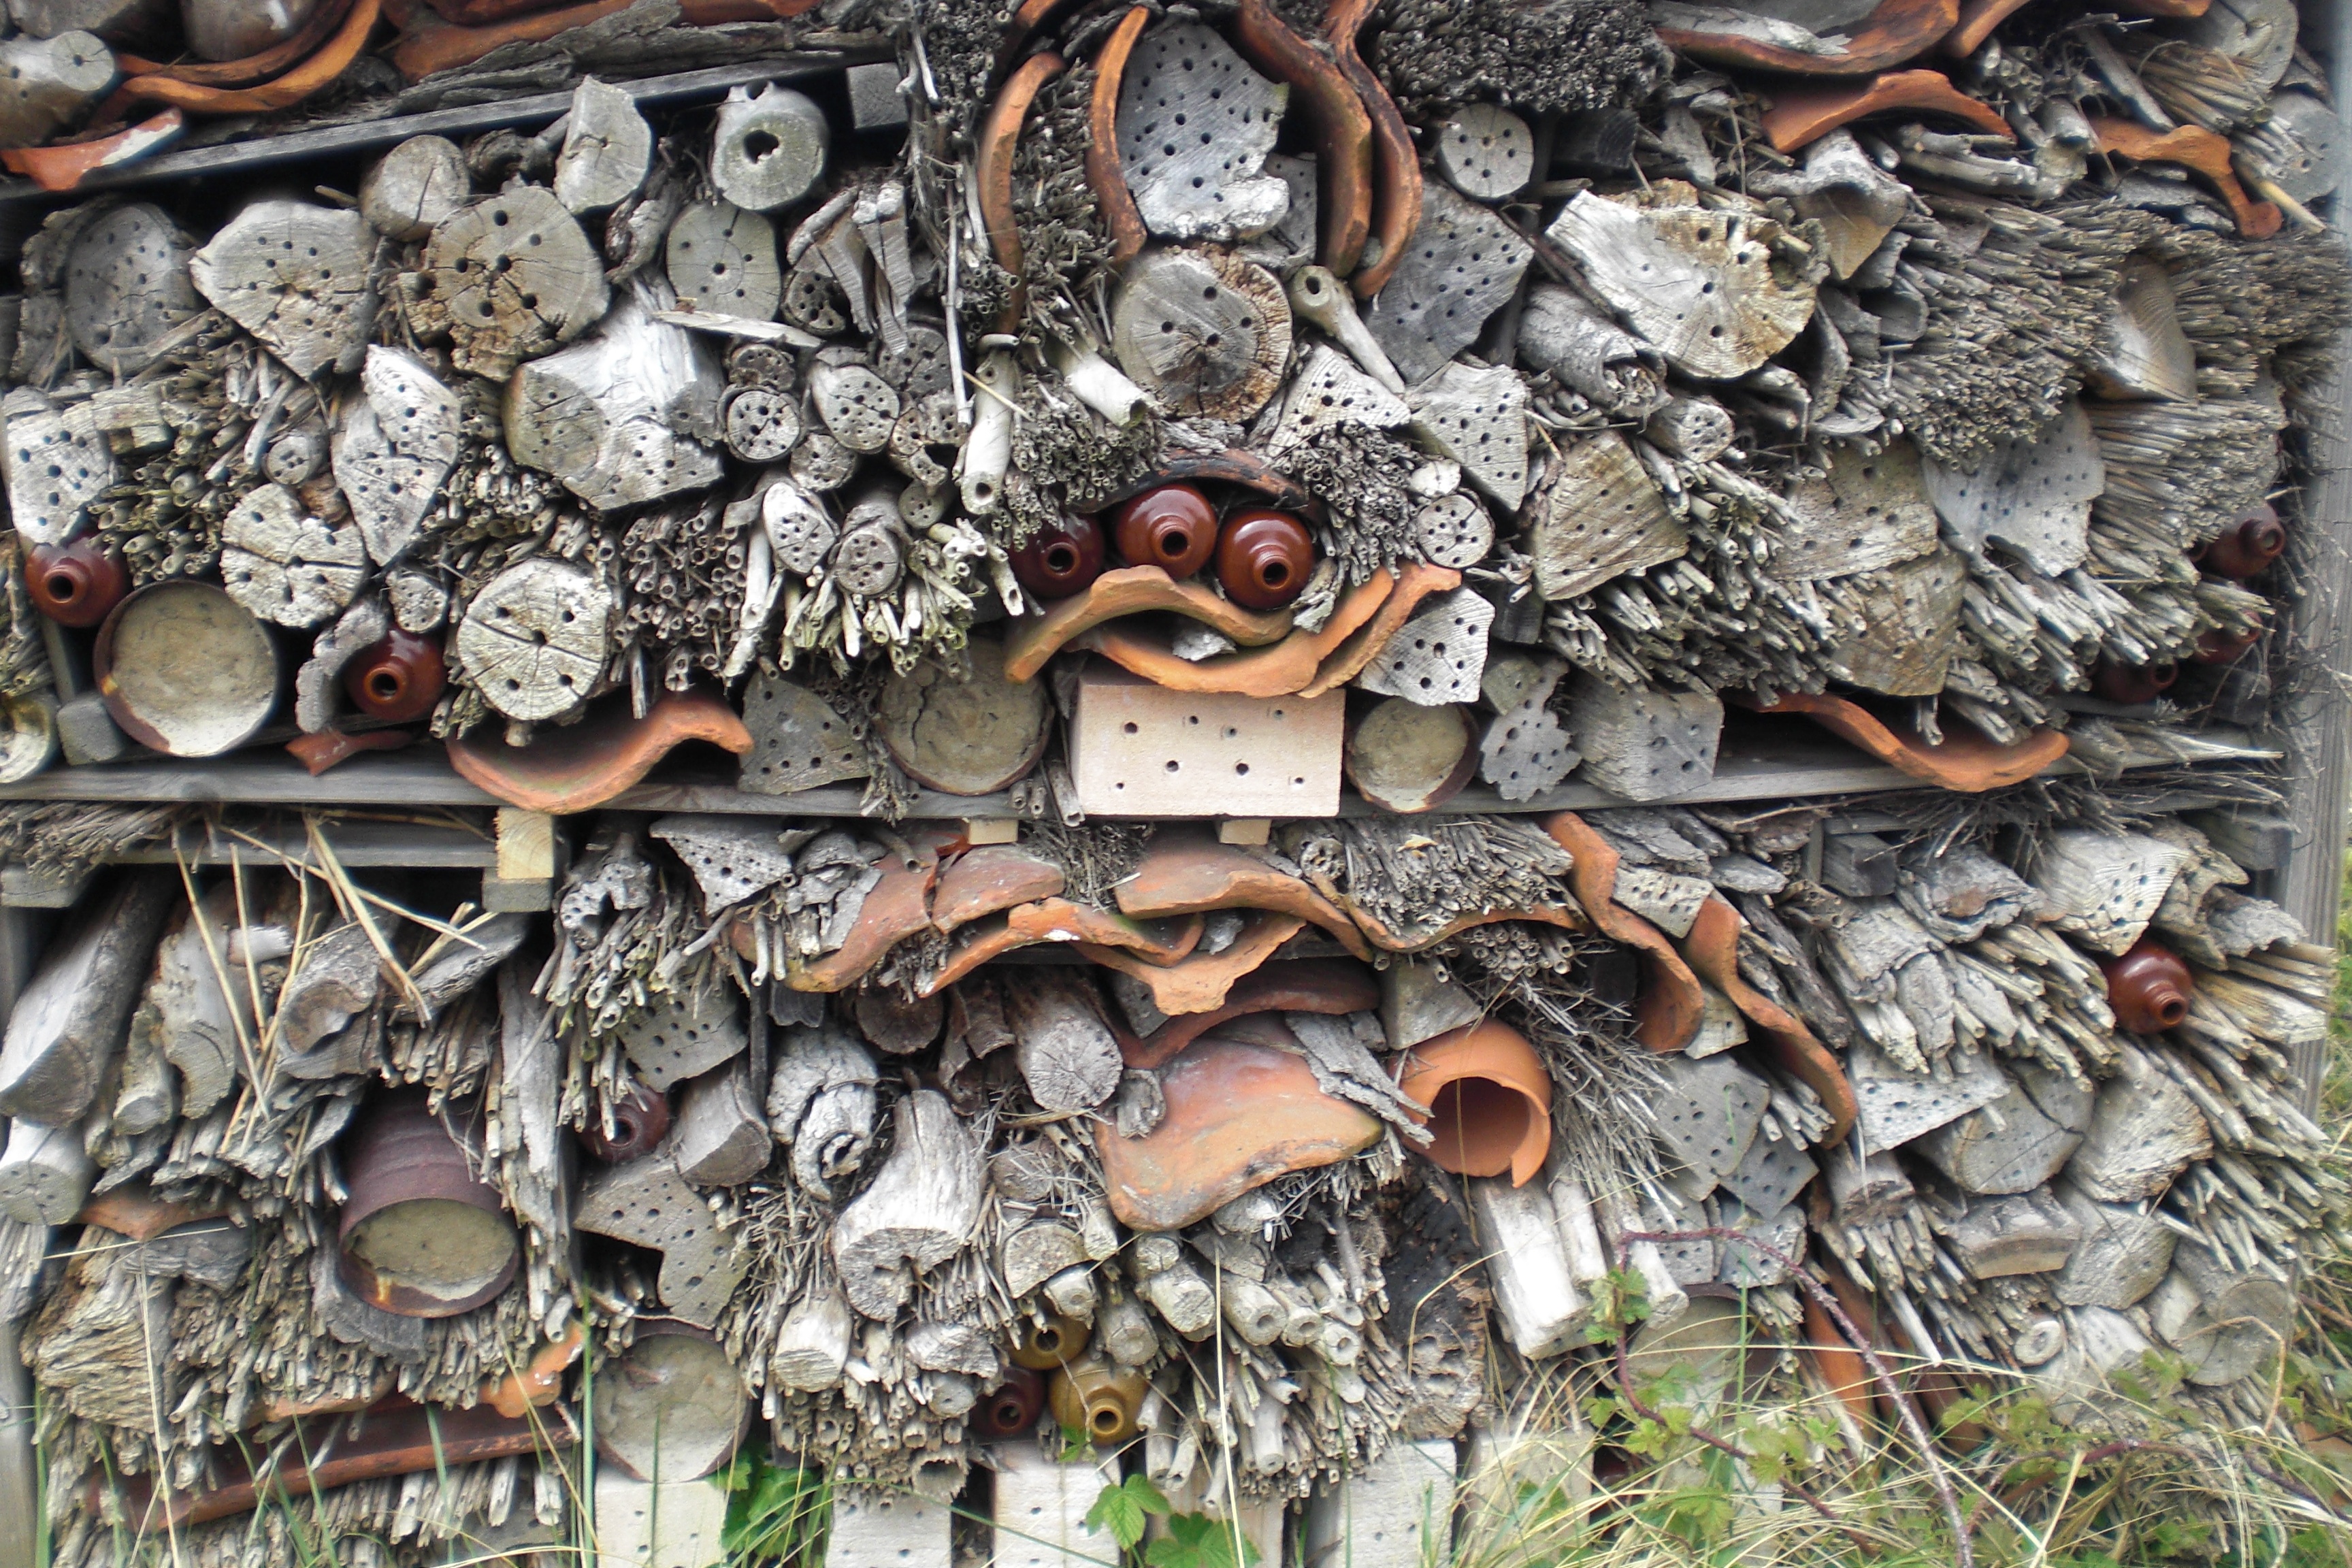
tree, wood, home, insect, park, material, art, carving, bees, scrap, texel, insect house, bee hotel, naturnnistplatz